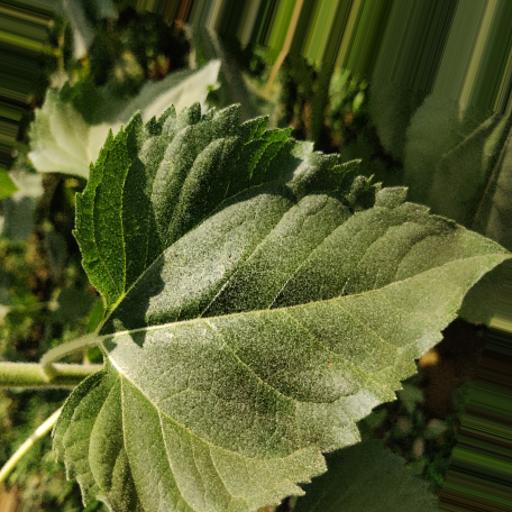
Label: Fresh_leaf